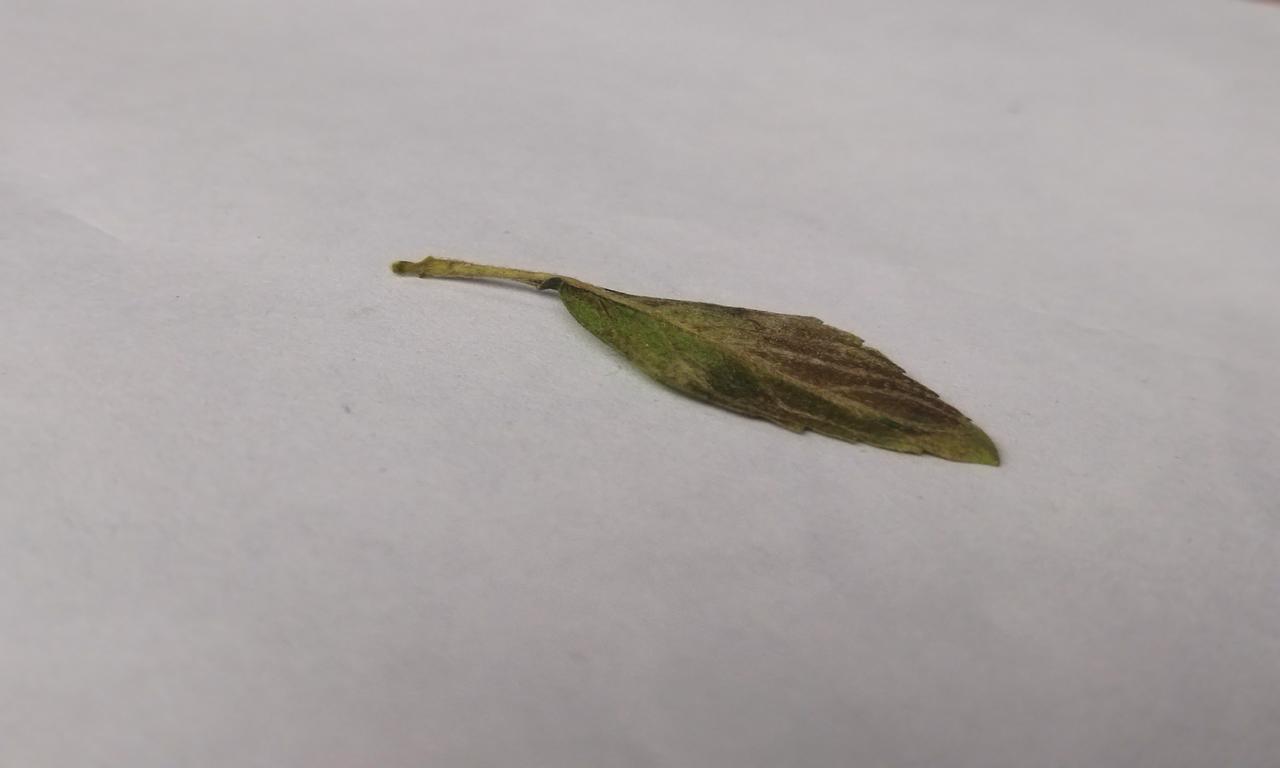
Label: Spoiled